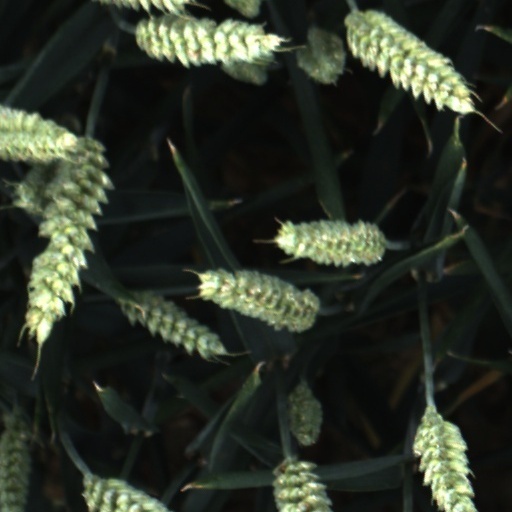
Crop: wheat